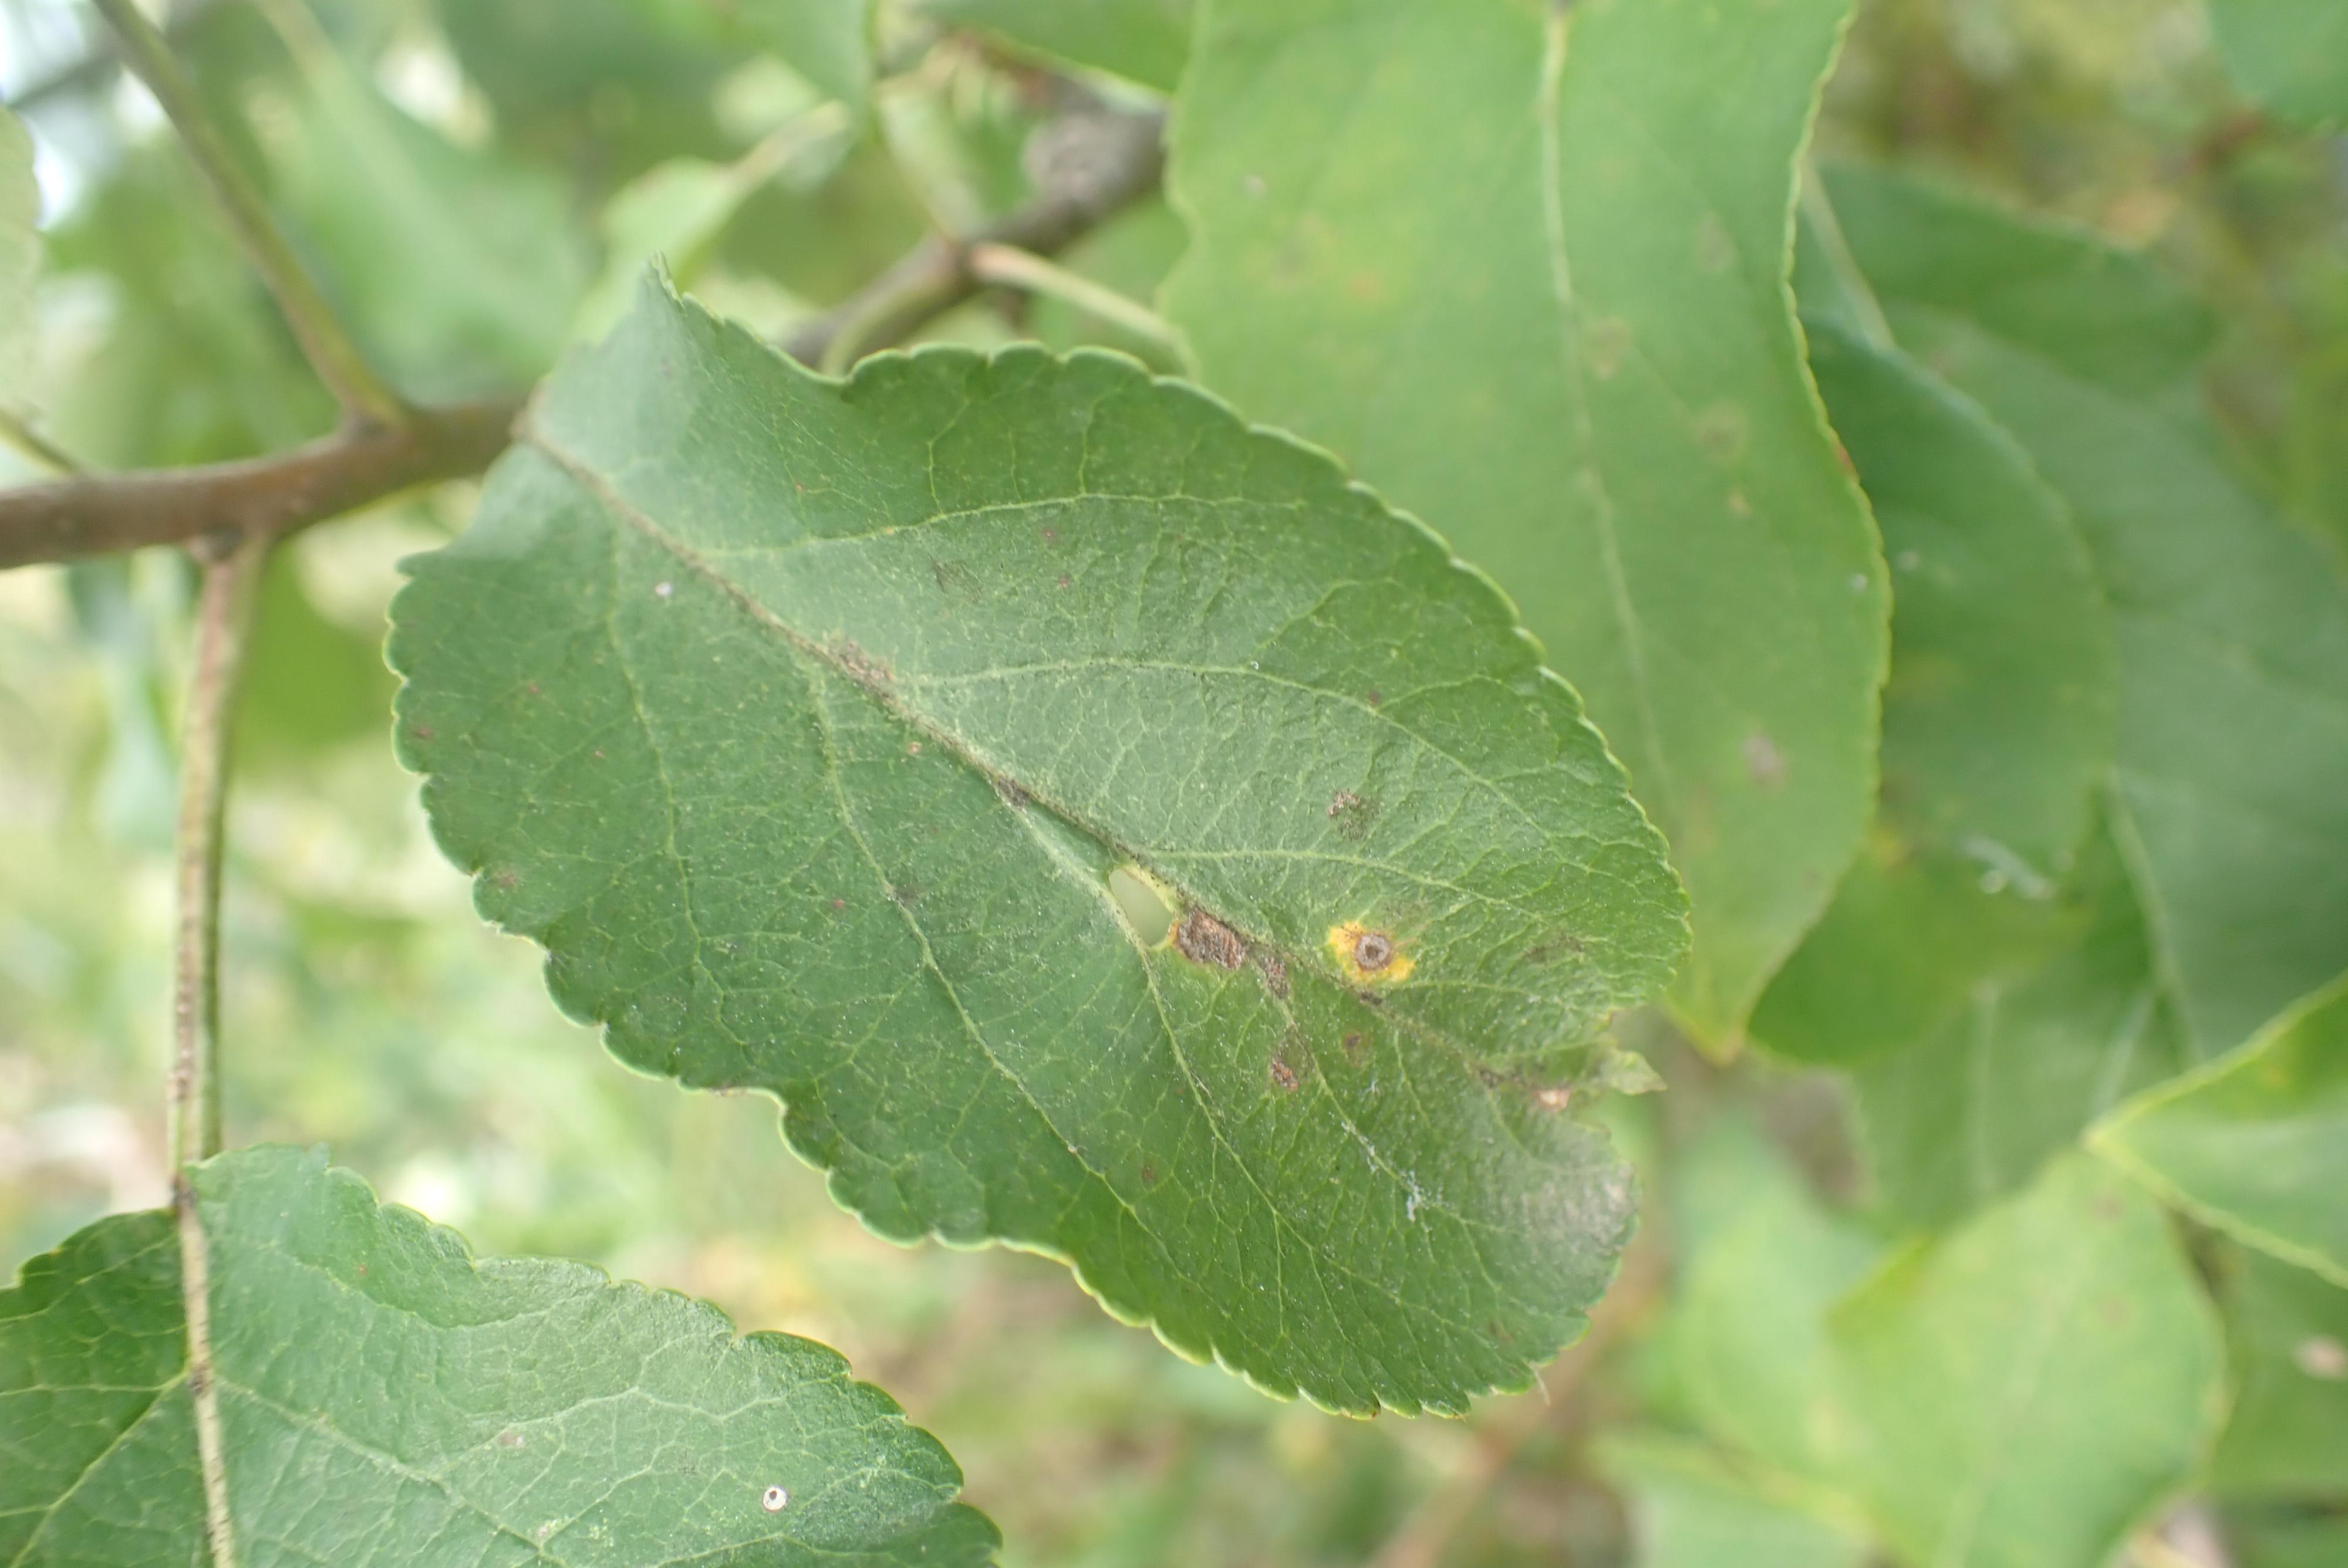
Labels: rust